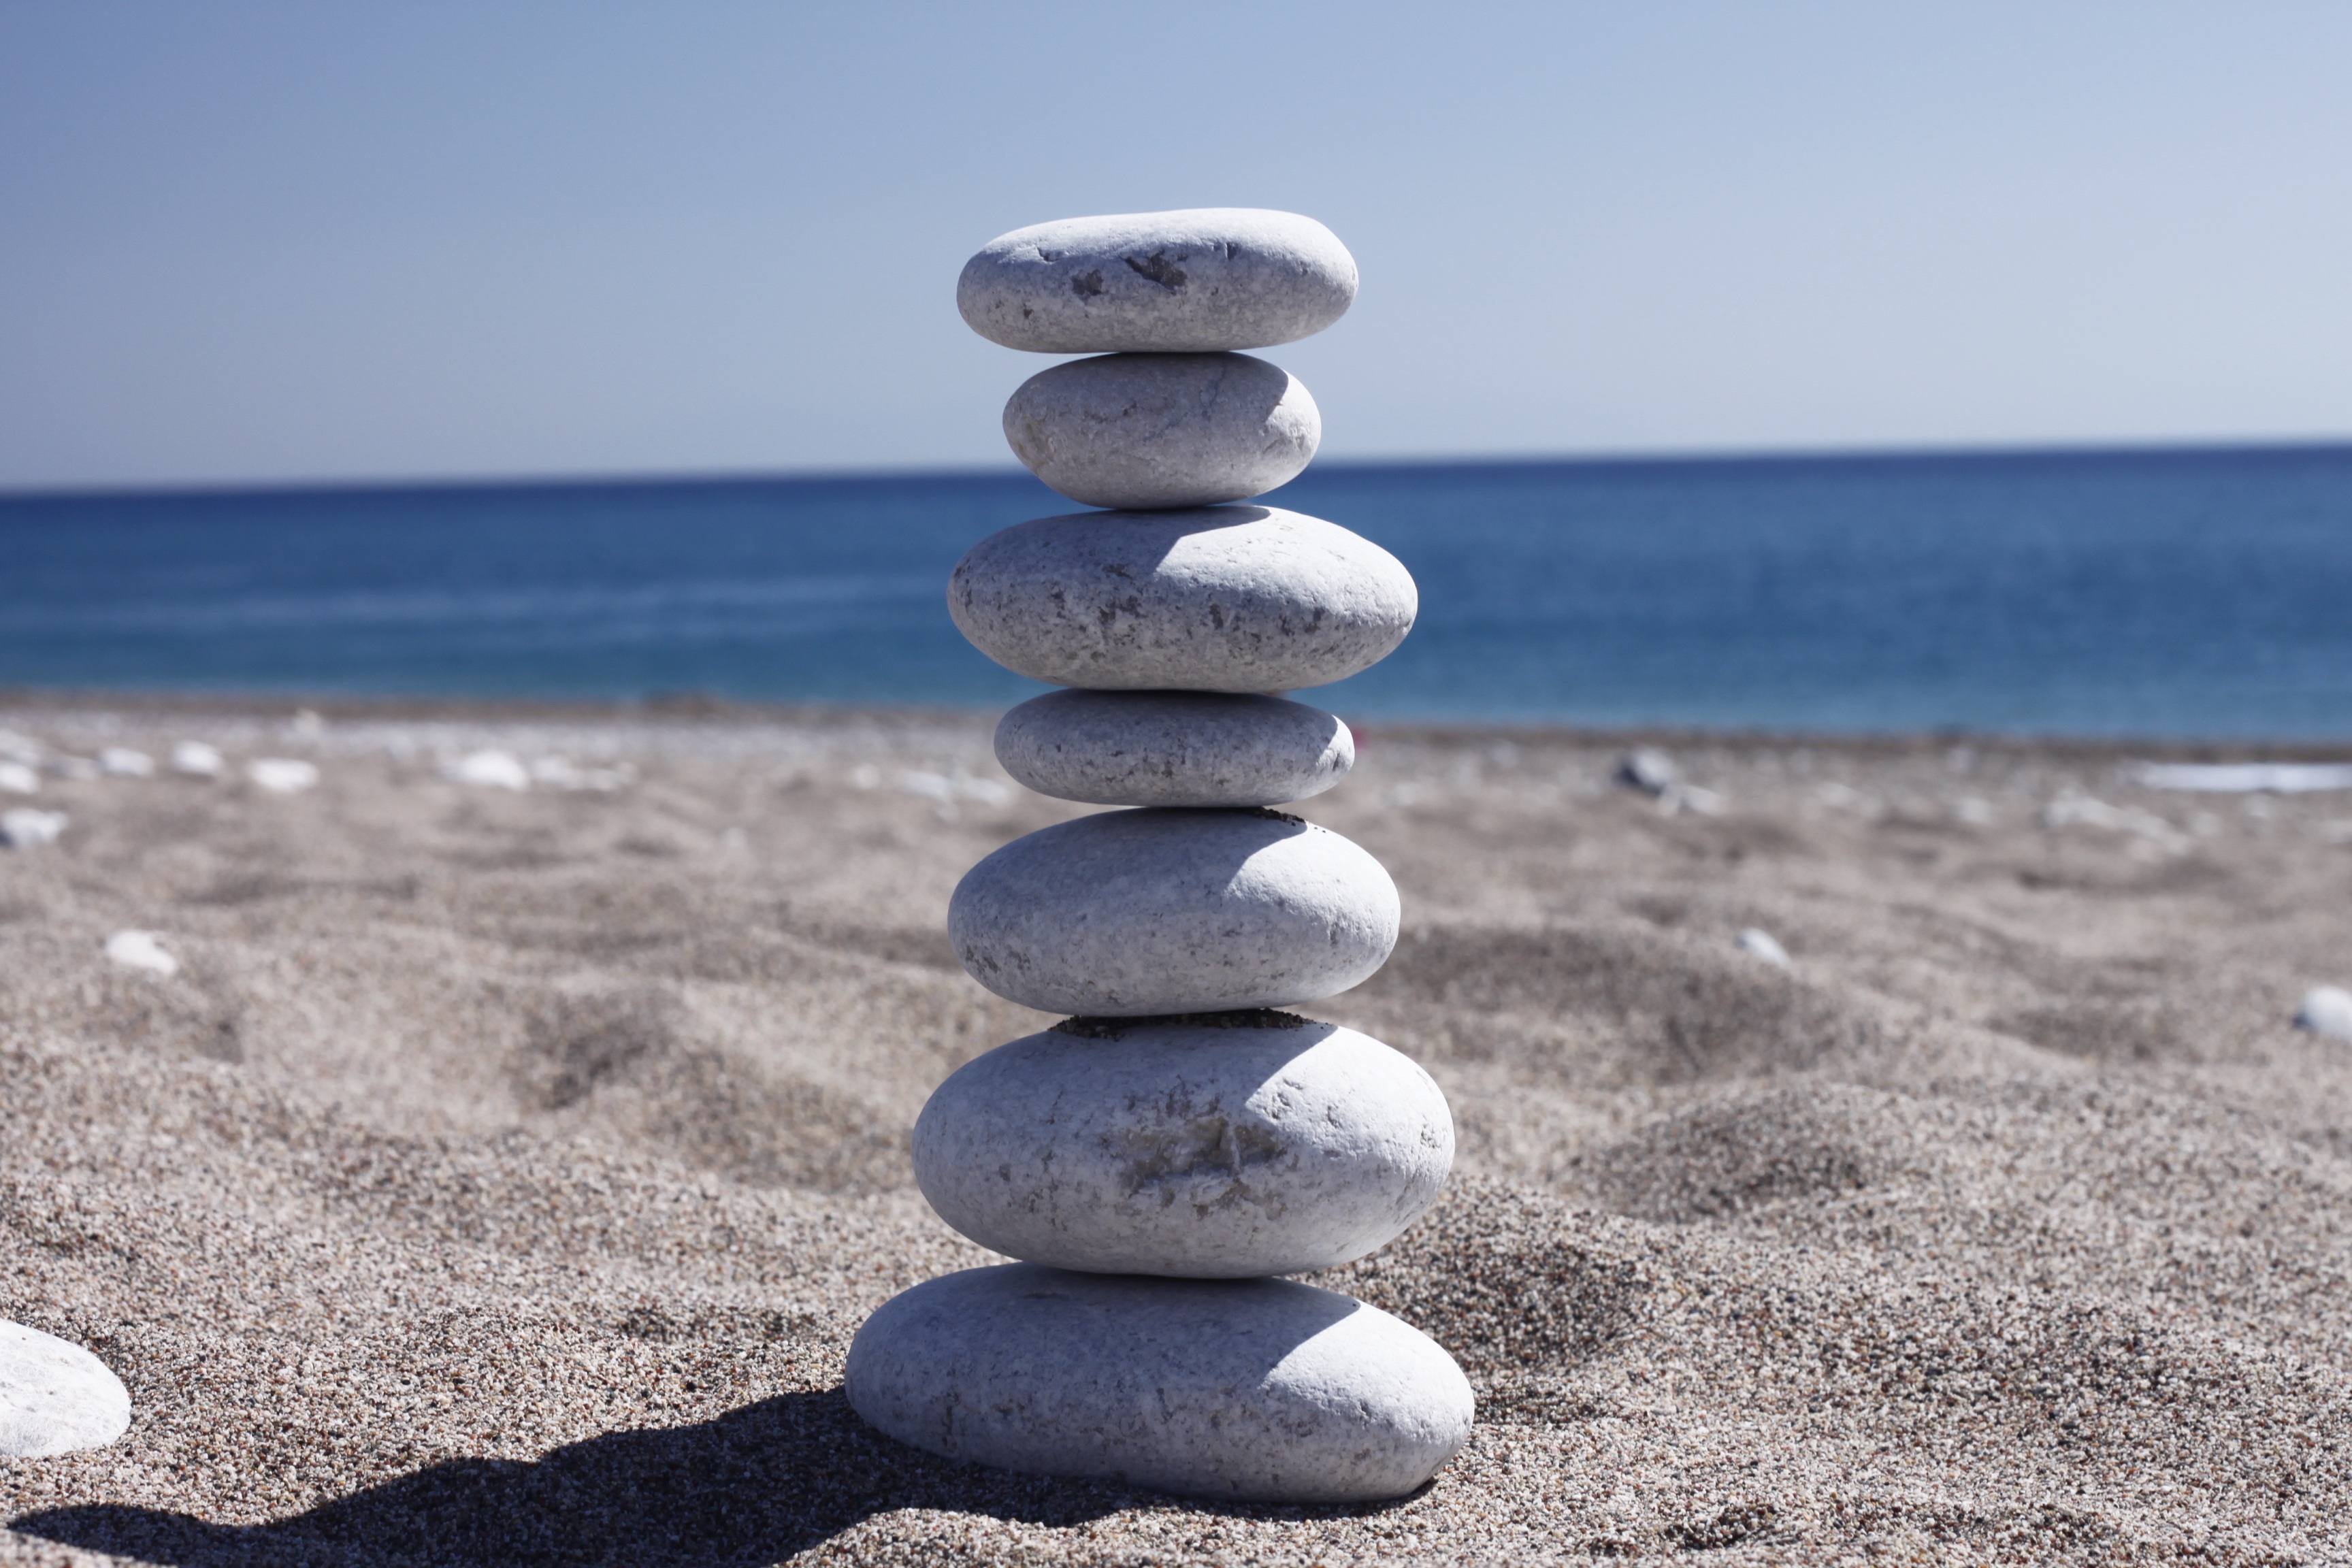
beach, sea, coast, water, sand, rock, ocean, shore, stone, summer, pebble, blue, material, stones, background, pebbles, bathing beach